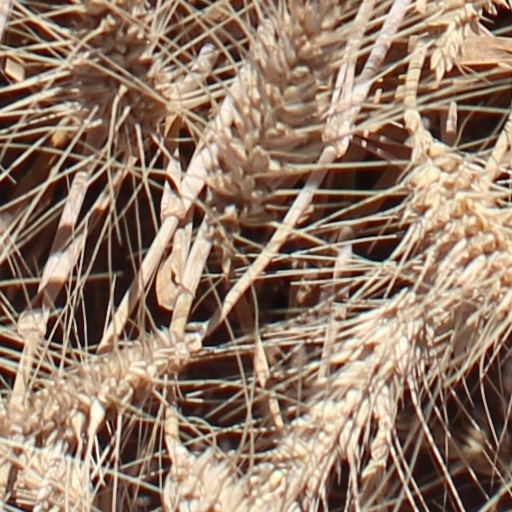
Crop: wheat